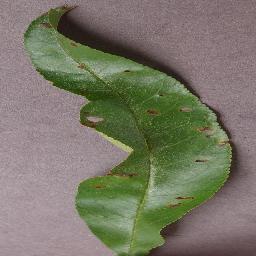
Label: Peach___Bacterial_spot